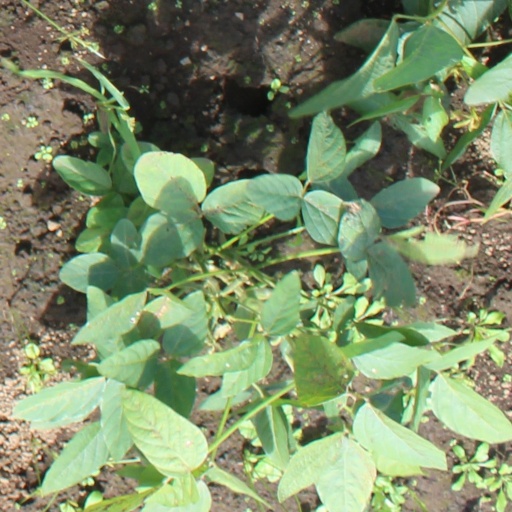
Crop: soybean